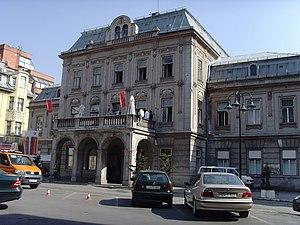
Le mess des officiers est situé en Bosnie-Herzégovine, sur le territoire de la Ville de Sarajevo. Construit en 1881, il est inscrit sur la liste des monuments nationaux de Bosnie-Herzégovine.
Cet article recense les monuments nationaux situés sur le territoire de la Ville de Sarajevo en Bosnie-Herzégovine et dans la République serbe de Bosnie. La liste établie par la Commission pour la protection des monuments nationaux compte 109 monuments nationaux inscrits sur la liste principale et 20 monuments inscrits sur une liste provisoire.